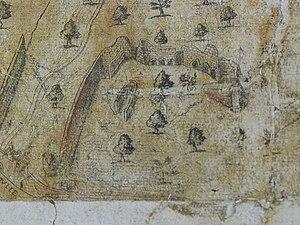
Détail des ruines de l'Odéon romain sur le plan scénographique de Lyon de 1550.
L’odéon antique romain de Lugdunum est un des principaux monuments romains visibles à Lyon. Implanté à côté du Théâtre antique de Fourvière et comme lui adossé à la colline de Fourvière, près de son sommet, il forme un couple archéologique remarquable, rare dans le monde romain. En Gaule, seule Vienne possède également un théâtre accompagné d’un odéon.